Sam the Record Man

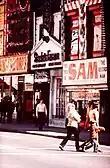
Store without the sign next to Steeles Tavern

With Sam the Record Man growing rapidly, the business added the first of two spinning records that would later become its trademark. The first record, added at 347 Yonge Street, was designed by the Markle Brothers in 1969–70; it was 7.5 metres (24.6 feet) wide and 8 metres (26.2 feet) tall. The second sign was added in 1987, just north of the original, at 349 Yonge Street (former Steeles Tavern Restaurant). It was designed by Claude Neon Inc. In that same year, the letters spelling out "SAM" were added above the records (it took 550 light bulbs to light up the two SAM signs), as was the lower signage that read "Yes this is SAM the Record Man". The insert in the middle of the records reading "That's Entertainment" was also added at this time. Its first neon signage included the store's address in large neon "347" numbers vertically aligned between two windows. On the left side was a thermometer made from neon. On the far right was a neon multi-sectioned triangle similar to the one on top of the Canada Life Building, which indicated weather conditions depending on how it was blinking. In the late 1960s, the iconic spinning record replaced the previous neon signs, with the second neon record being added in the mid 1980s. The buildings where the sign hung were two Second Empire structures (347 Yonge was formerly McDonald and Wilson Lighting store with the second floor bricked off to allow for the sign to be installed, 349 Yonge was Steeles' Tavern, whose upstairs windows had been bricked off when the store became a women's fashion store (Le Chateau) following the closing of the restaurant. Both buildings have since been demolished.